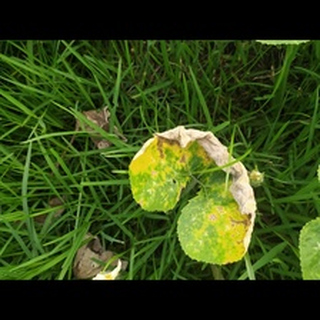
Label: pumpkin_downy_mildew